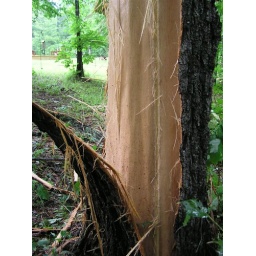
Fw: Lightning hits tree near house